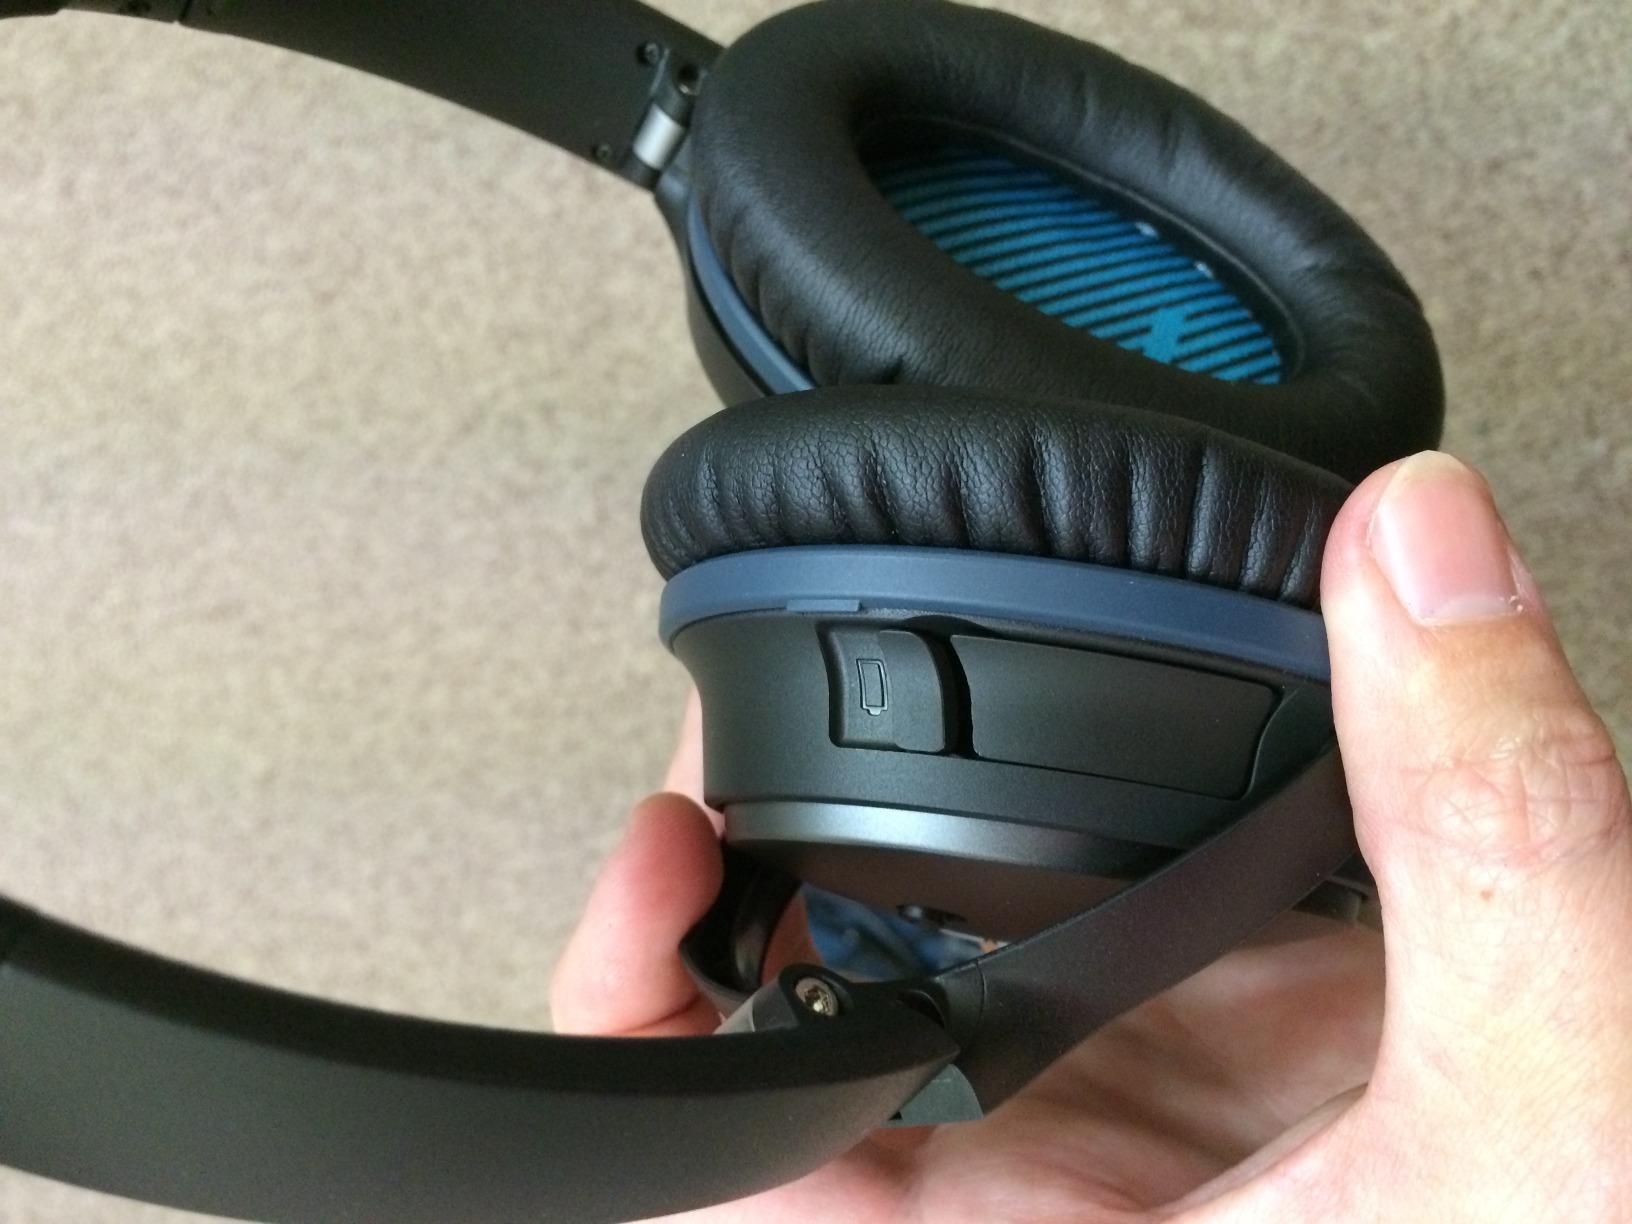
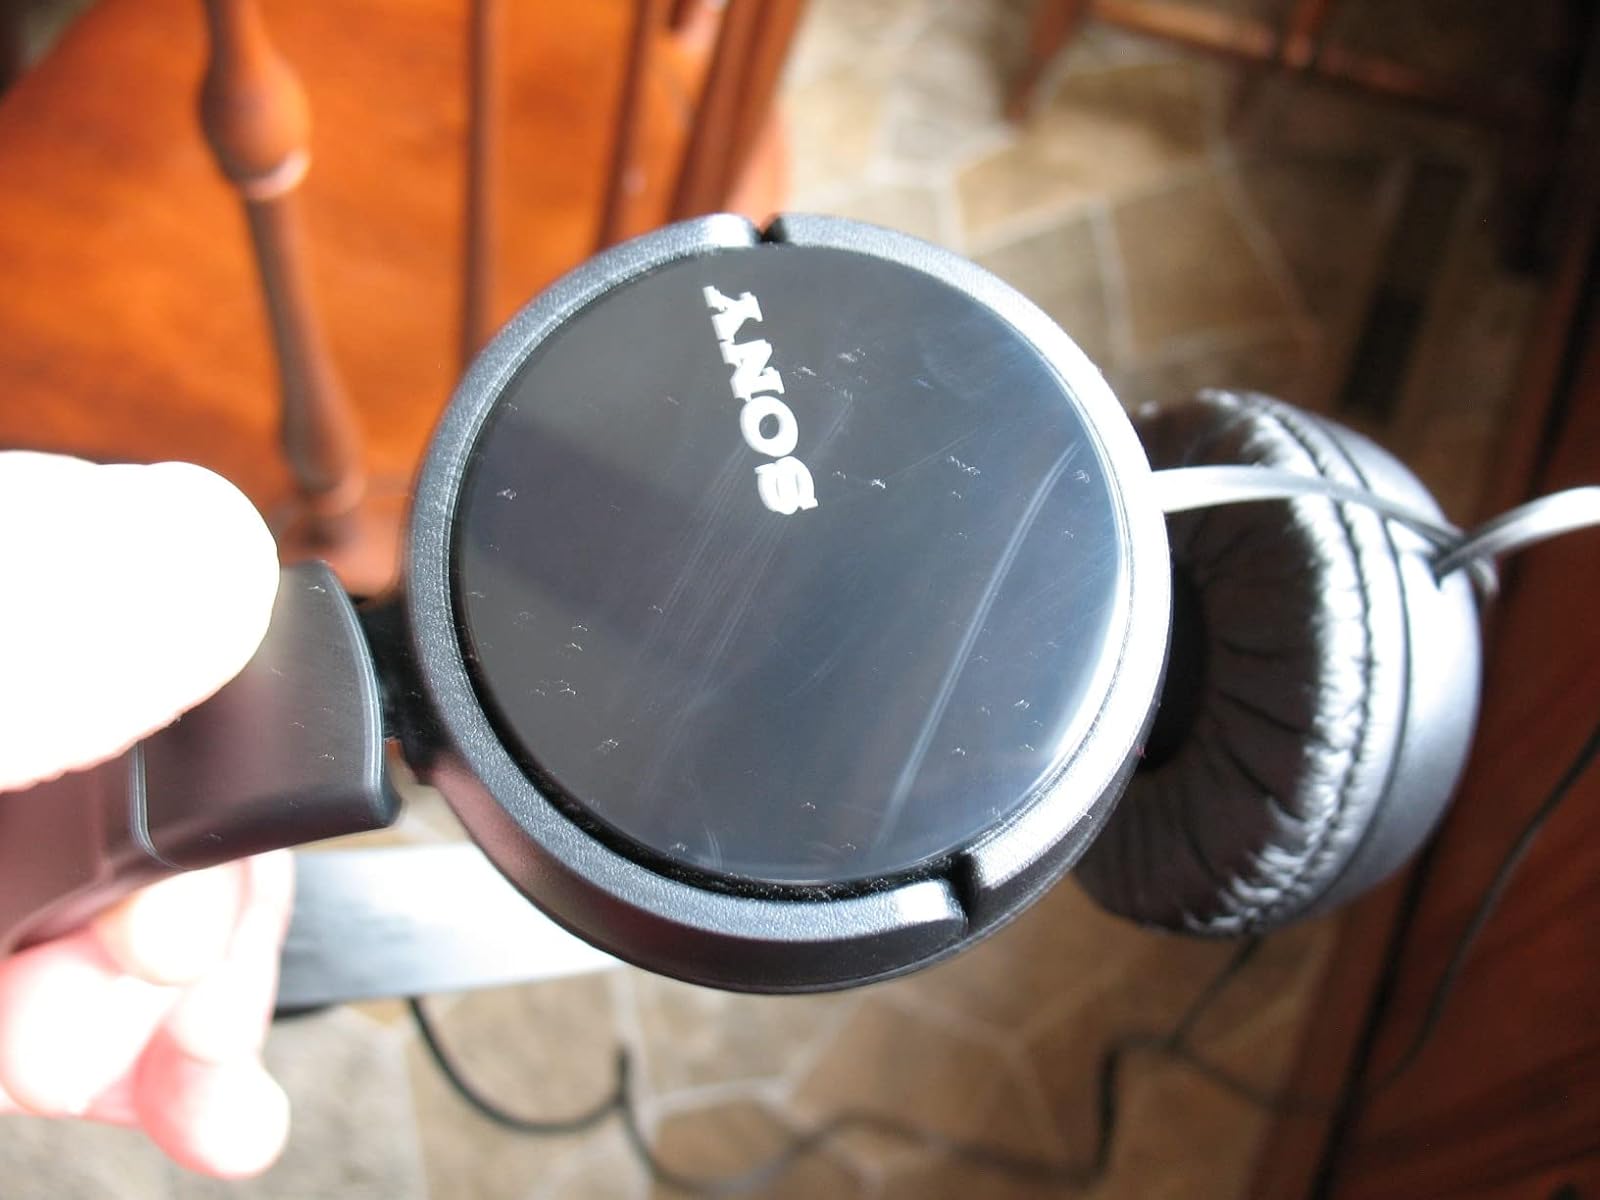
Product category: headphones
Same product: no